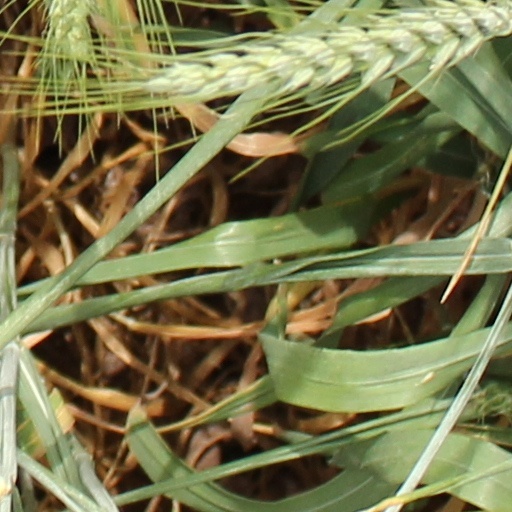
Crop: wheat